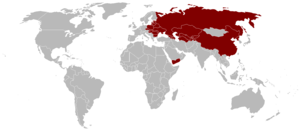
L'Iliouchine Il-10 est un avion d'attaque au sol soviétique conçu durant la Seconde Guerre mondiale et ayant participé aux opérations de la Guerre froide. Il a été construit sous licence tchécoslovaque par Avia sous la désignation de B-33. Il est connu également sous son nom de code OTAN de Beast.